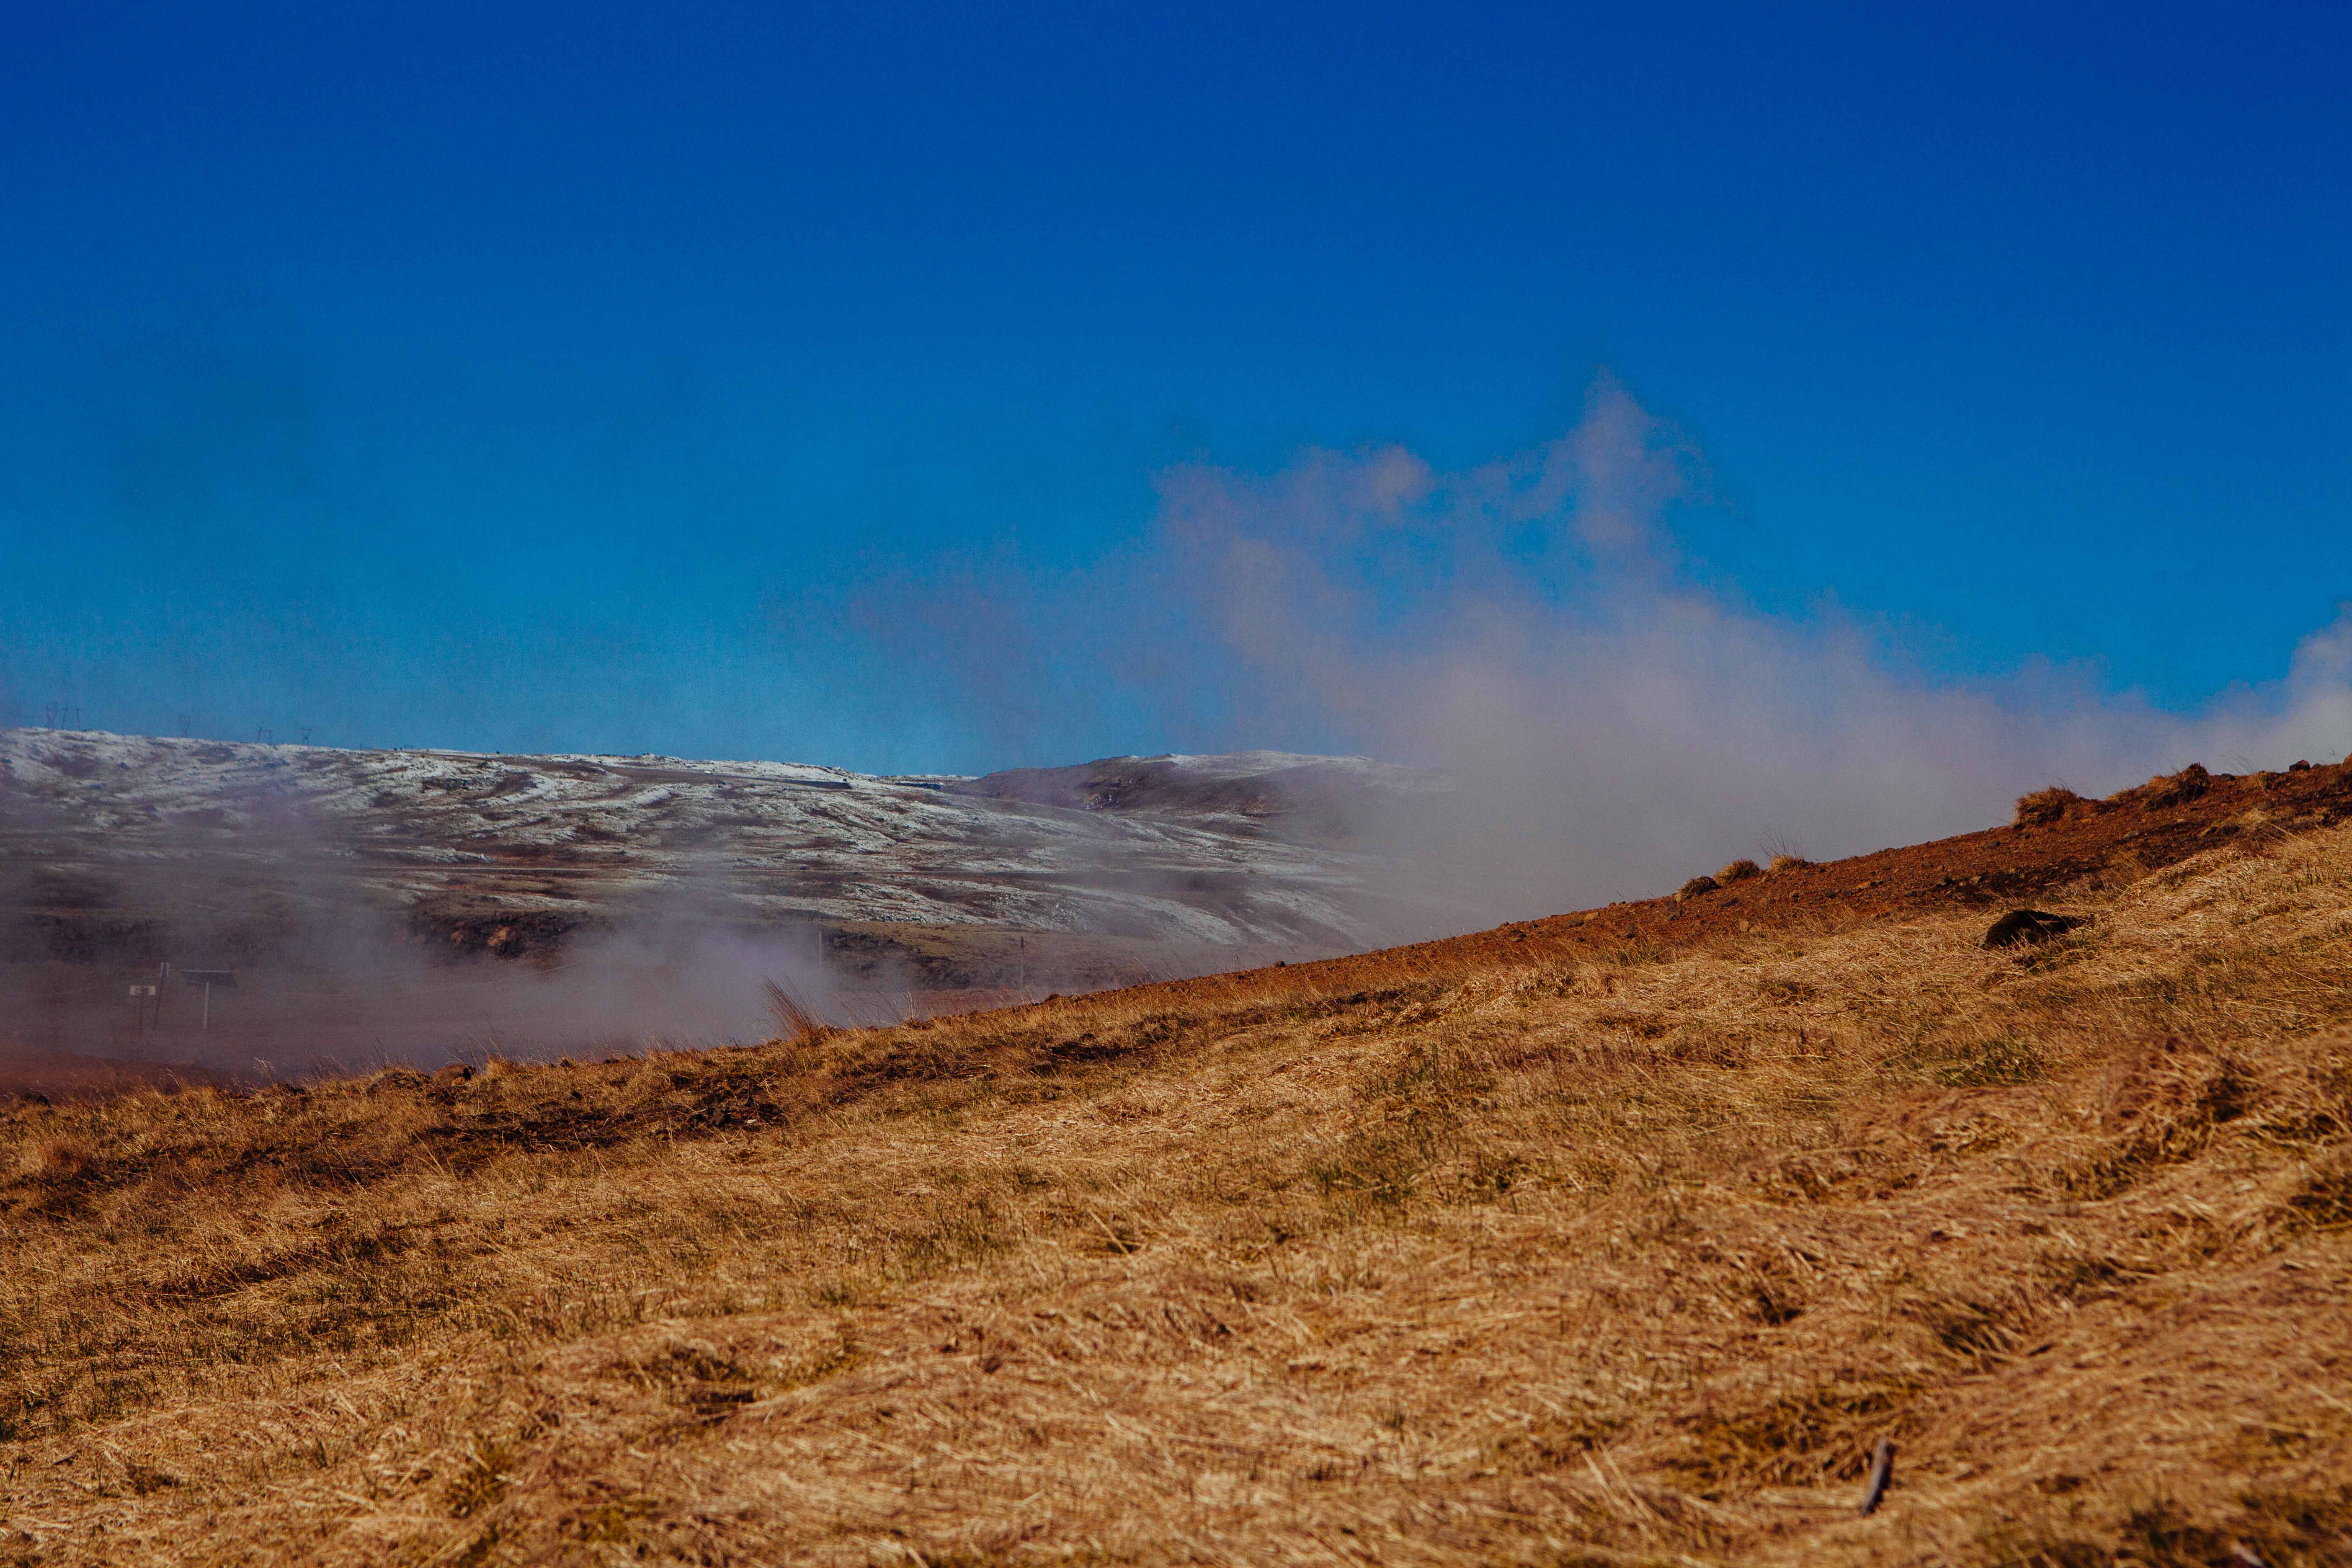
landscape, grass, outdoor, wilderness, mountain, cloud, sky, field, morning, texture, hill, dawn, valley, smoke, soil, terrain, publicdomain, background, bluesky, bluebackground, badlands, drygrass, plateau, ecosystem, landform, natural environment, geographical feature, mountainous landforms